Glossary of English-language idioms derived from baseball

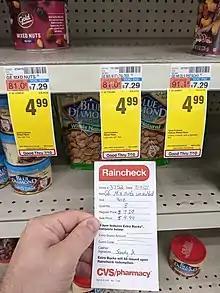
A rain check at CVS, shown below the empty shelf for the sold-out item. This rain check never expires, as opposed to the original sale.

Originally, a ticket given to a spectator at an outdoor event providing for admission at a later date (in lieu of a refund of entrance money), should the event be interrupted by rain.